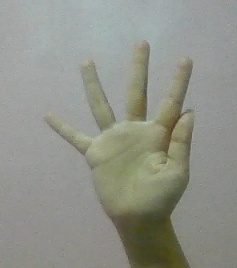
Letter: sheen